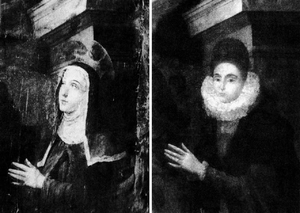
Il perdono di Gesualdo restauration
Il Perdono di Gesualdo est une œuvre du peintre florentin Giovanni Balducci, réalisée en 1609 et répondant à une commande de Carlo Gesualdo, prince de Venosa et compositeur de madrigaux. Conservé dans la chapelle privée de l'église Santa Maria delle Grazie de Gesualdo, le tableau a fait l'objet d'importantes restaurations à la fin du XXᵉ siècle, à la suite du tremblement de terre de 1980 dans l'Irpinia, qui avait détruit une grande partie des bâtiments.